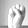
ASL letter: S